Early glassmaking in the United States

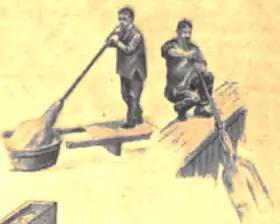
Glassblower creating a hollow cylinder as the first step for window glass

Glass is made by starting with a batch of ingredients, melting it together, forming the glass product, and gradually cooling it. The batch is dominated by sand, which contains silica. Smaller quantities of other ingredients, such as soda and limestone, are also added to the batch. The batch is placed inside a pot or tank that is heated by a furnace to roughly . Glassmakers use the term "metal" to describe batch that has been melted together. At Jamestown, sand from the James River was used for its silica, and the plentiful woods nearby provided fuel for furnaces.